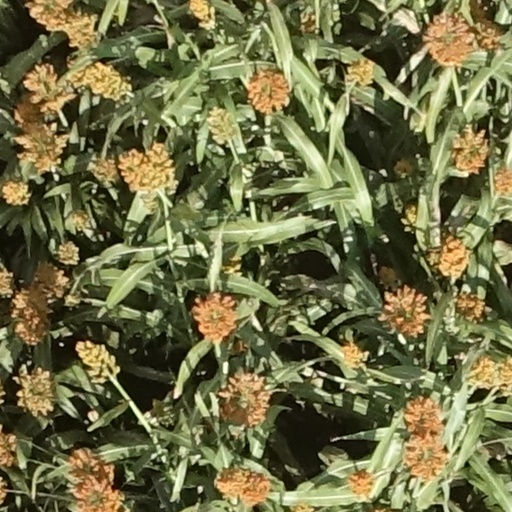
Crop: sorghum